Nanahimik ang Gabi

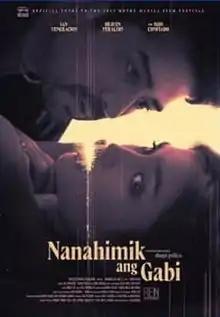
Theatrical release poster

Nanahimik ang Gabi ("A Silent Night") is a 2022 Philippine erotic thriller film starring Ian Veneracion, Heaven Peralejo, and Mon Confiado. It was directed by Shugo Praico under Rein Entertainment.